The Amityville Horror (1979 film)

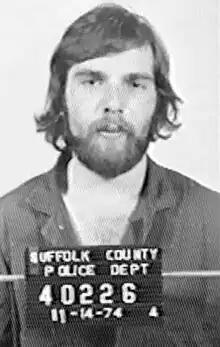
The source book documented alleged supernatural experiences that occurred in the home where Ronald DeFeo Jr. (pictured) murdered his family.

In his 1983 non-fiction book "Danse Macabre", horror author Stephen King analyzed "The Amityville Horror", identifying its numerous metaphors regarding anxiety over homeownership and financial turmoil, citing the 1973–1975 recession and the energy crisis of the 1970s, interpreting the film as a parable on American financial distress. At the time of the film's release, King had unfavorably reviewed the film for "Rolling Stone", in which he deemed it a "simplistic and transparent" story, an assertion he recanted in "Danse Macabre", writing that the "canards" who dismissed it "really miss the point, and as a lifelong horror fan, I should have known it. Stupid, simplistic, and transparent are also perfectly good words to describe the tale of The Hook, but that doesn't change the fact that the story is an enduring classic of its kind."